Ernest William Brown

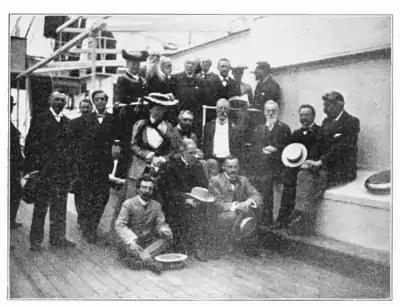
British Association members on the voyage to South Africa, 1905. Brown is seated at bottom right.

Brown never married, and for most of his adult life lived with his unmarried younger sister, Mildred, who kept house for him. She made it her job to shield him from "cares and disturbances" and succeeded in "utterly spoiling him." In his youth, he was a keen rower and mountaineer. He was a capable pianist and continued to play until a few years before his death. He remained fond of music and was for a time the head of the New Haven Oratorio Society. Brown also played chess to a high standard and loved detective stories.